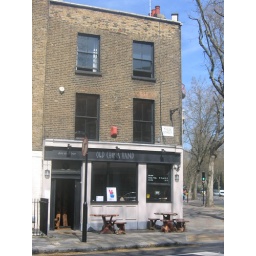
Outside of The Old China Hand, location of SL:UK 2006. That sign in the window is now in my apartment. :)